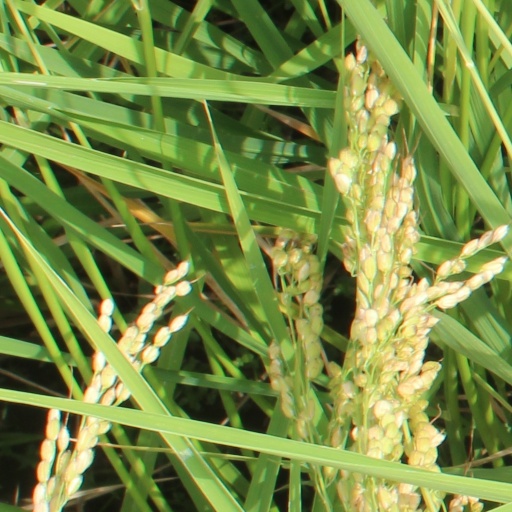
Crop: rice